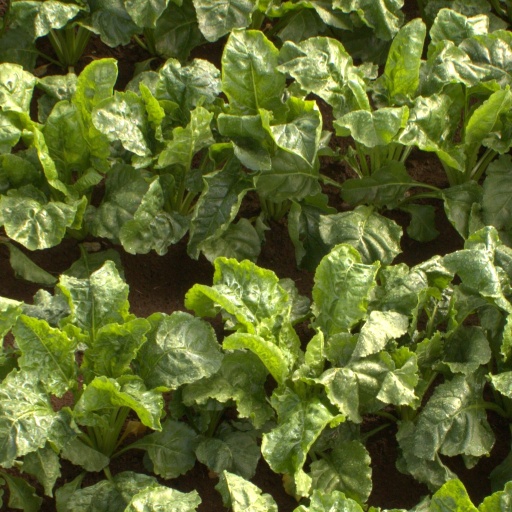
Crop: sugar beet